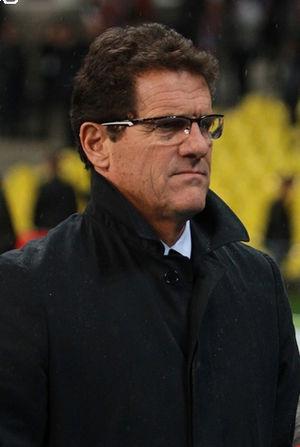
Cet article relate le parcours de l'équipe de Russie de football lors de la Coupe du monde de football 2014 organisée au Brésil du 12 juin au 13 juillet 2014.
L'équipe de Russie de football est la sélection de joueurs russes représentant le pays lors des compétitions internationales de football masculin, sous l'égide de la Fédération de Russie de football.